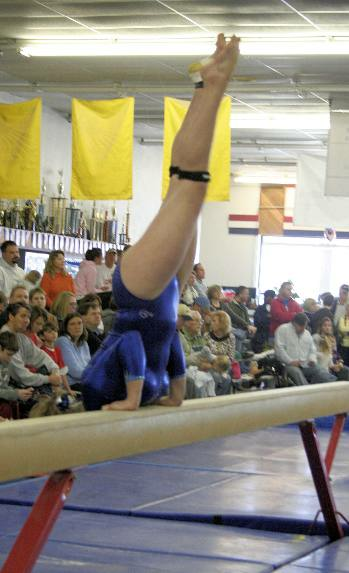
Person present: Yes